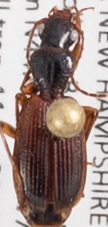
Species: Cymindis neglecta
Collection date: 2021-08-11
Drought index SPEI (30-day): -0.064
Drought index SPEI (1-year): -1.01
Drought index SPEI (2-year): -0.492